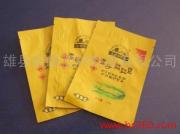
Label: plastic